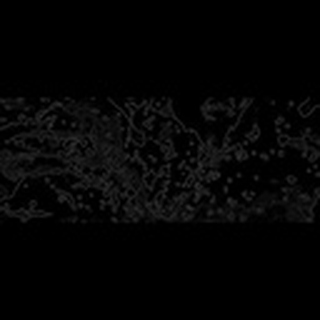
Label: cotton_bacterial_blight